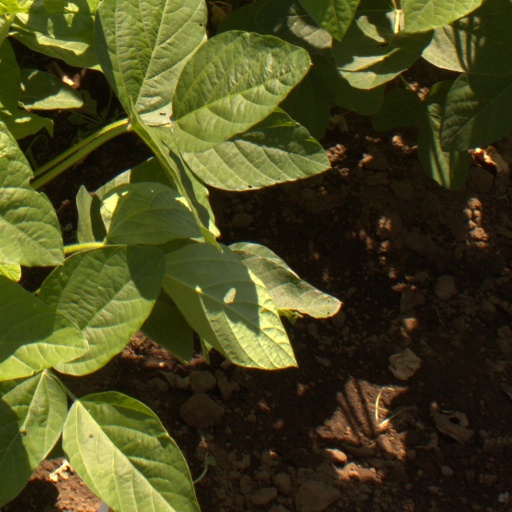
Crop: soybean